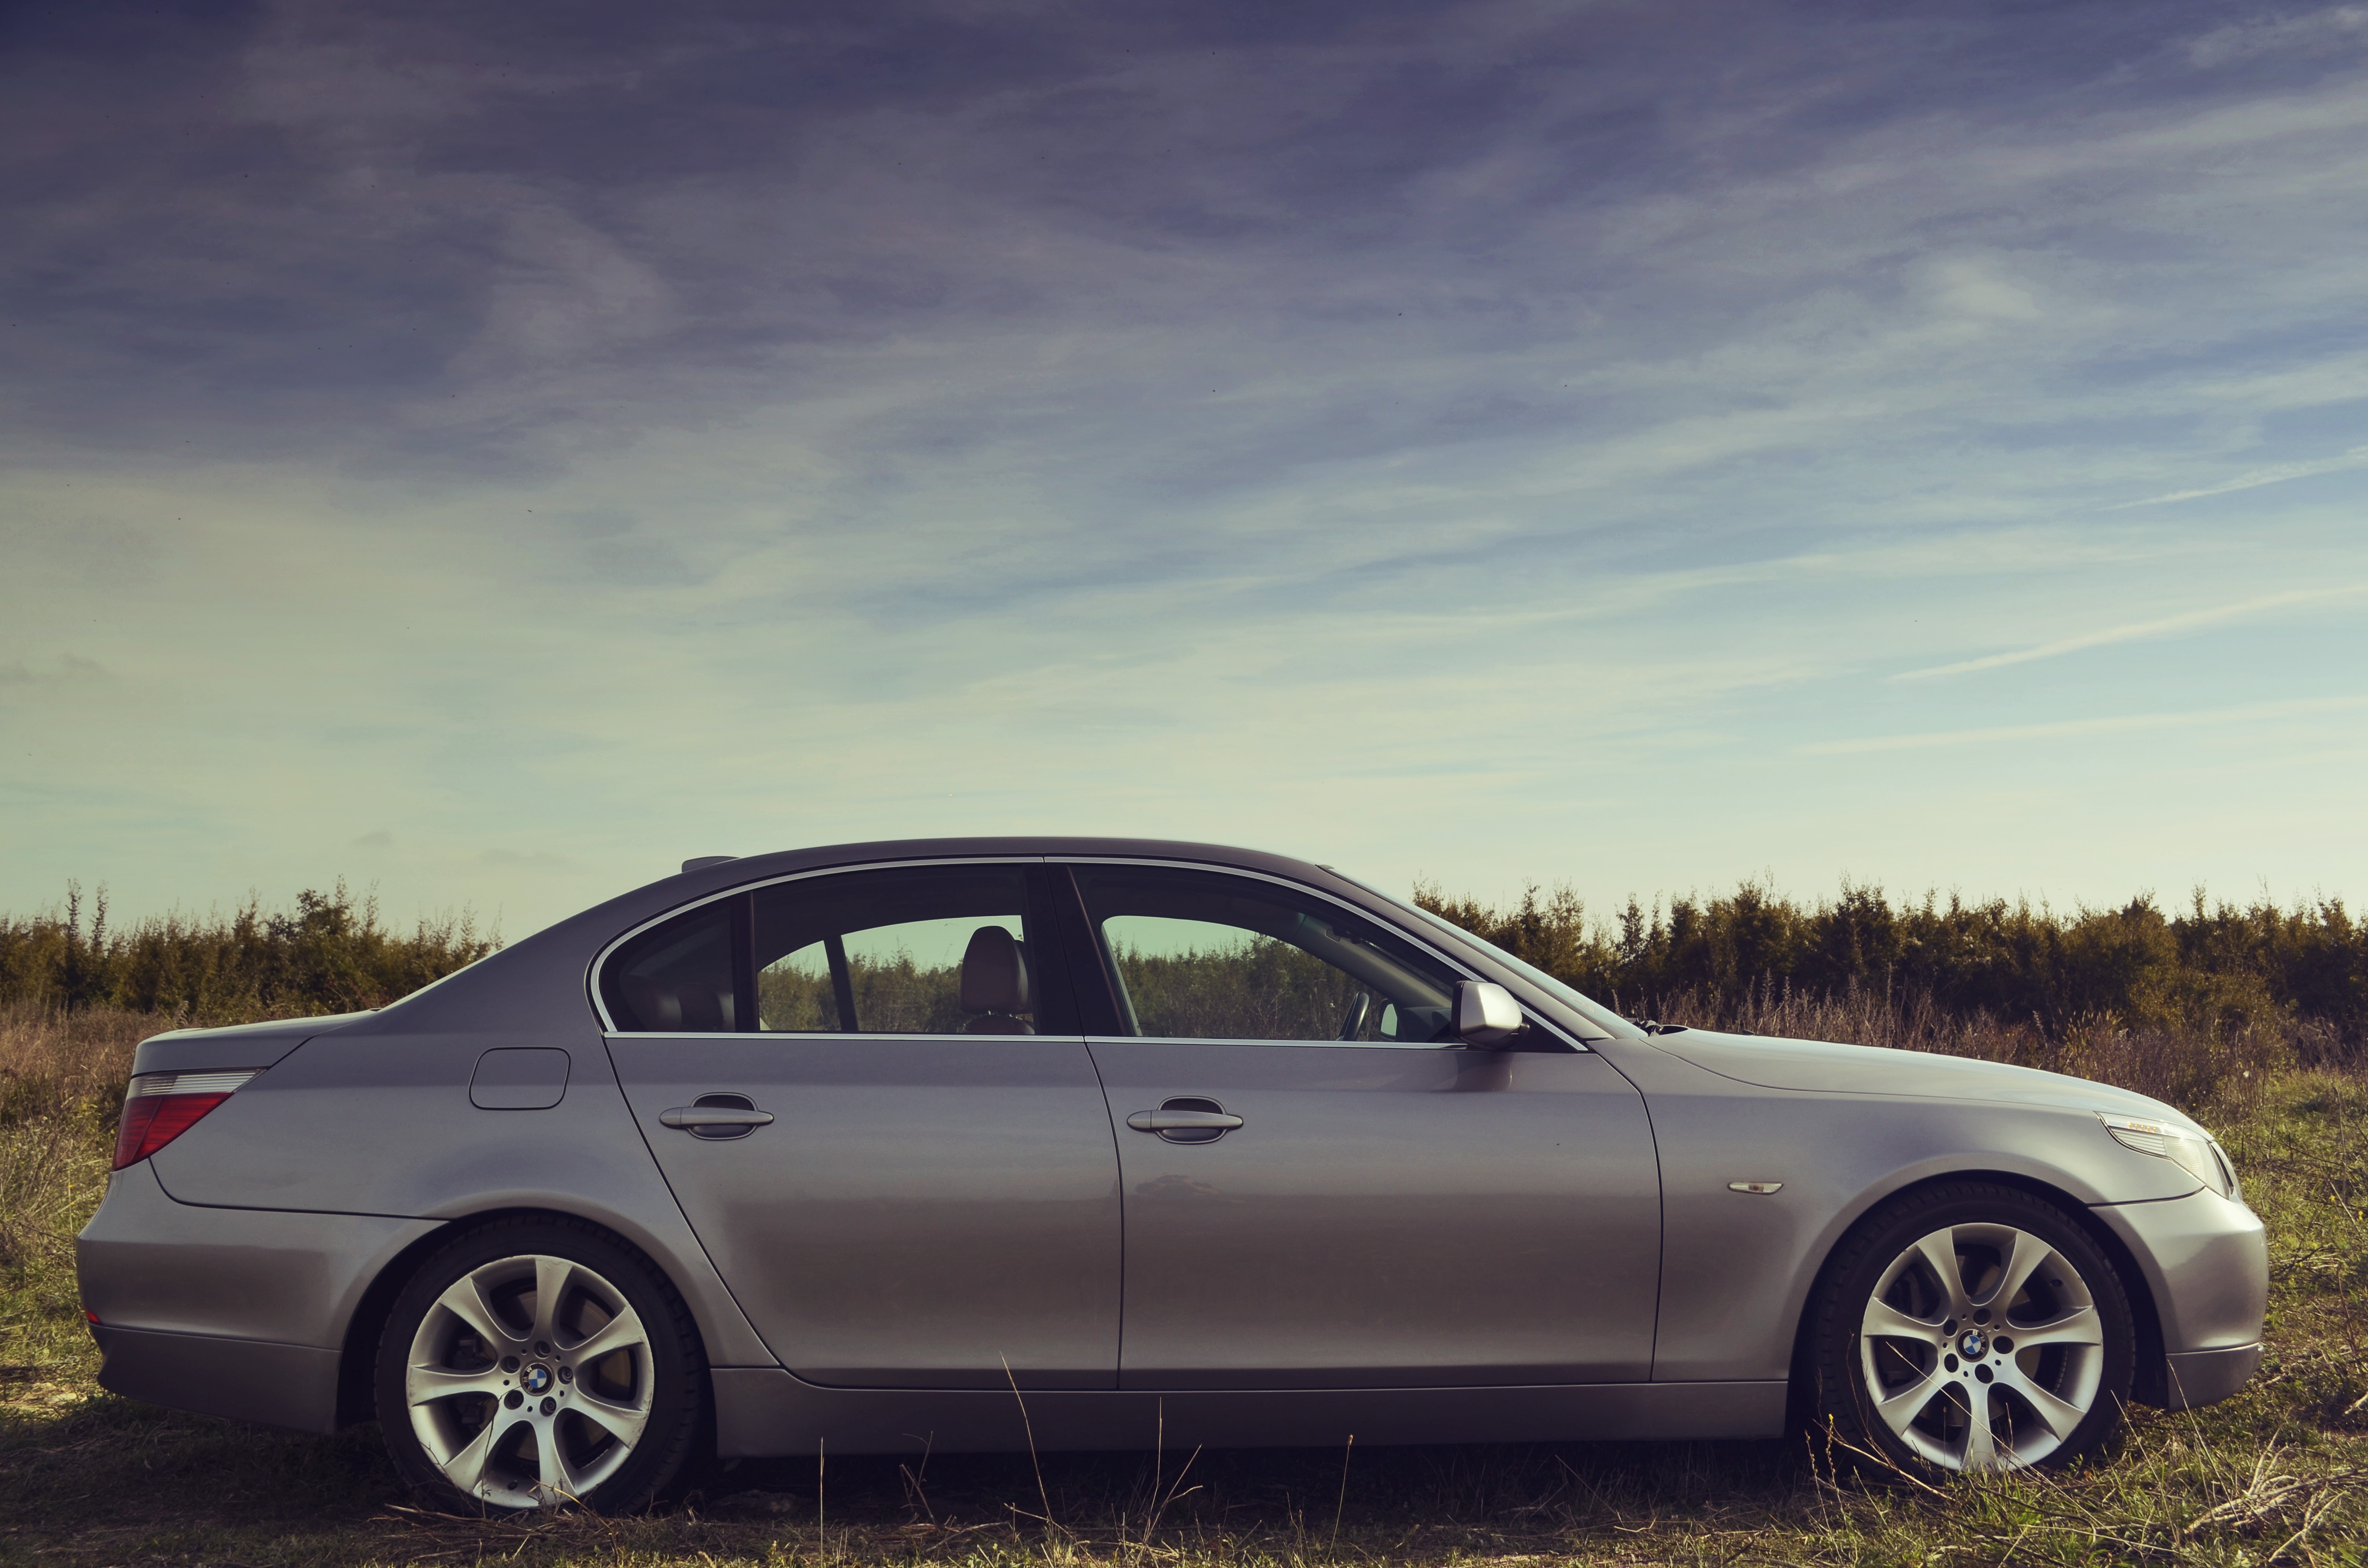
grass, car, wheel, automobile, vehicle, automotive, sports car, rim, sedan, bmw, land vehicle, automobile make, automotive exterior, automotive design, luxury vehicle, executive car, sports sedan, personal luxury car, bmw 5 series